Music from Another Room (film)

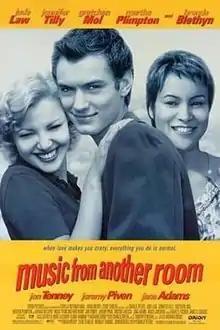
Promotional film poster

Music from Another Room is a 1998 American romantic comedy film directed by Charlie Peters and starring Jude Law, Jennifer Tilly, Gretchen Mol, Martha Plimpton, and Brenda Blethyn. The story is about a struggling artist who believes he is destined to marry the young woman whose birth he assisted with as a child. The film was intended for theatrical release but was ultimately distributed direct-to-video.